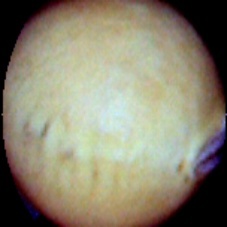
Label: Intact